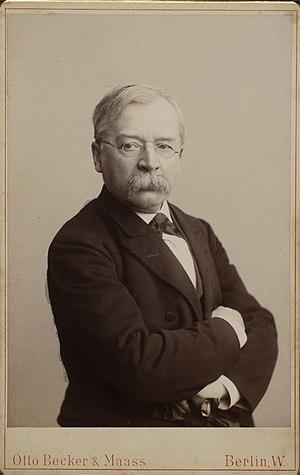
Woldemar Bargiel est un compositeur et pédagogue allemand, né à Berlin le 3 octobre 1828 et mort dans la même ville le 23 février 1897.
7 janvier : première représentation au Théâtre Amazonas à Manaus au Brésil.